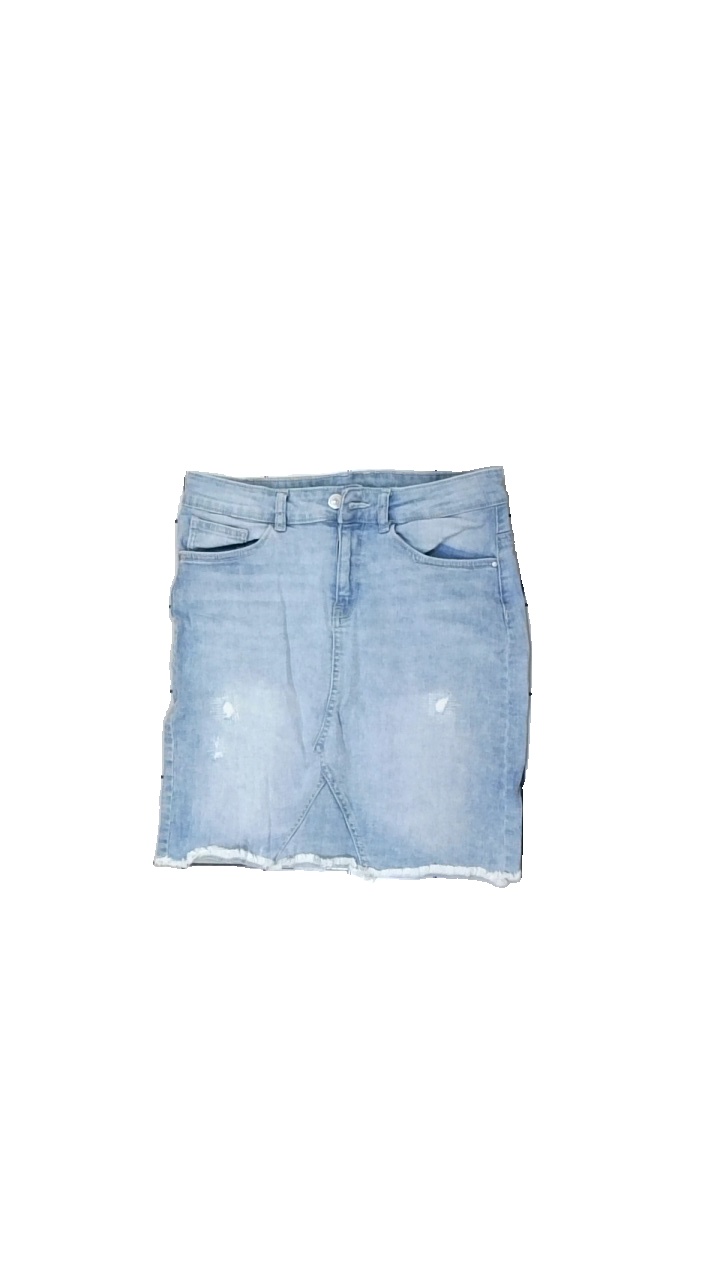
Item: Skirt (Ladies)
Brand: Yessica
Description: blå jeans kjol
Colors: Blue
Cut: Regular
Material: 100% cotton
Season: Summer
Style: Denim
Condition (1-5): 5
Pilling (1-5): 5
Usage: Reuse
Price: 50-100